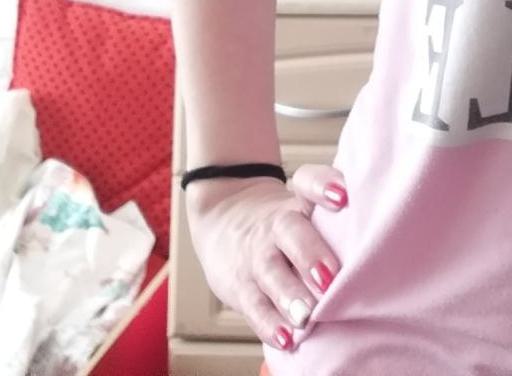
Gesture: no_gesture